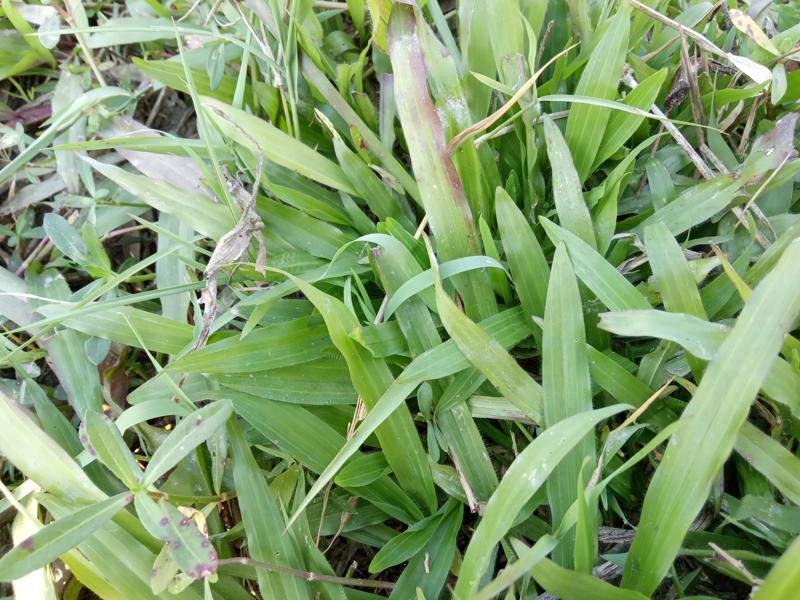
Weed species: Paspalum scrobiculatum